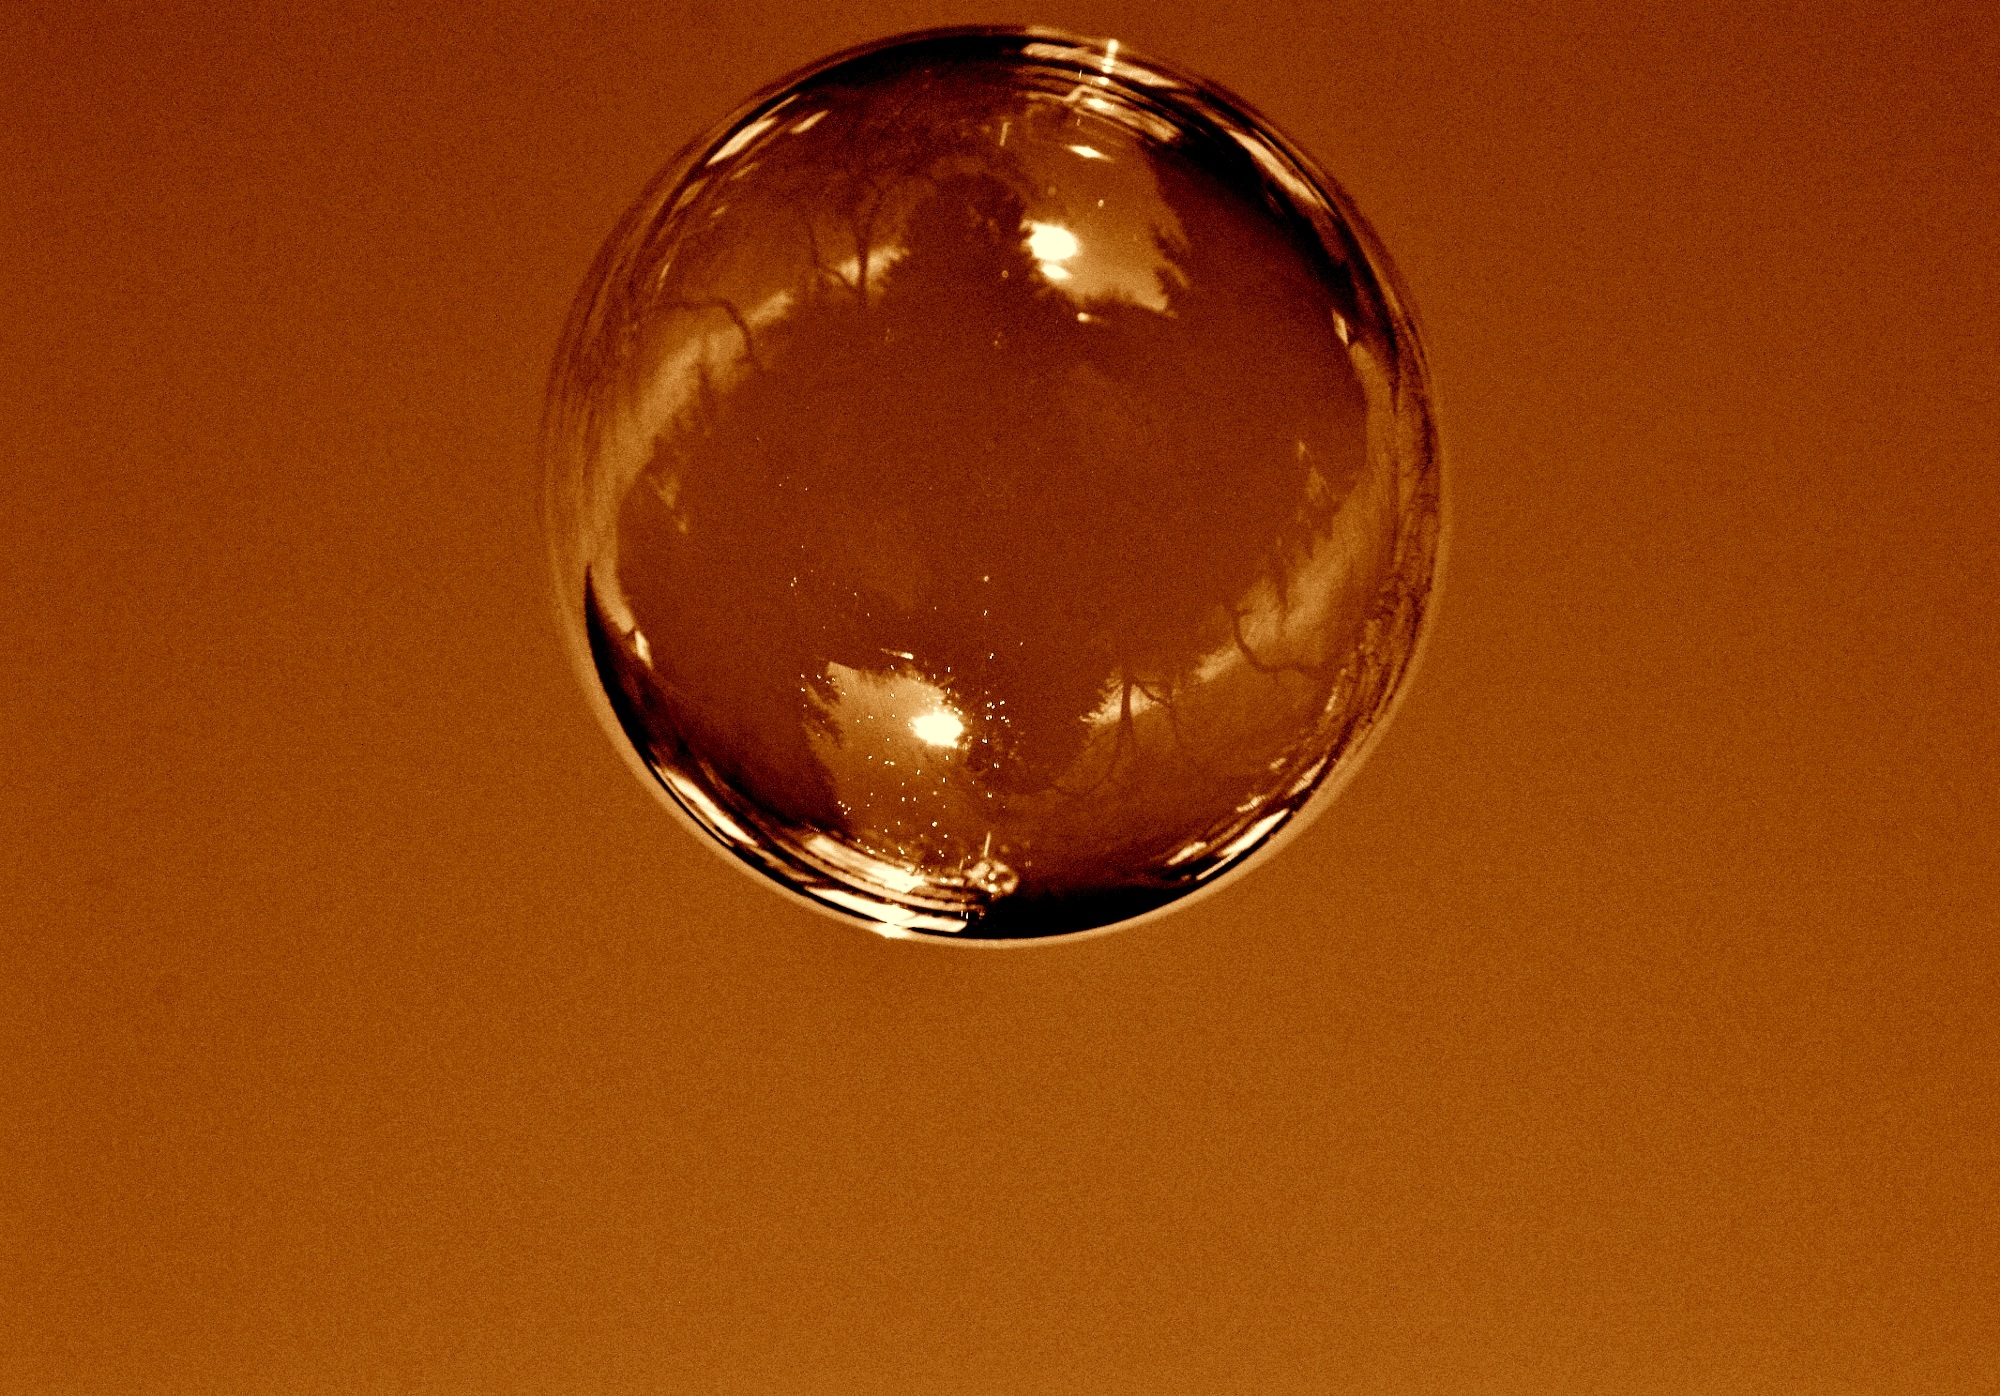
glass, float, colorful, yellow, lighting, material, circle, close up, jewellery, sphere, balls, soap bubble, shape, mirroring, macro photography, make soap bubbles, soapy water, fashion accessory, incandescent light bulb